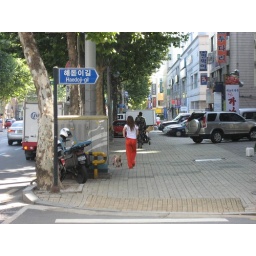
Young Korean woman walking her dog on the boulevard in Seoul leading to the COEX from the Ramada Seoul Hotel.